House season 8

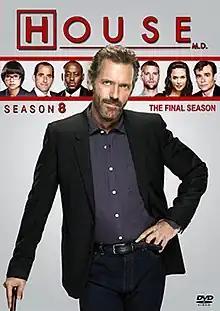
Region 1 DVD cover art

The eighth and final season of "House" was ordered on May 10, 2011. It premiered on October 3, 2011. It was the only season not to feature Lisa Edelstein as Dr. Lisa Cuddy. Olivia Wilde (Dr. Remy "Thirteen" Hadley) also left the show after the third episode to further her film career, although she returned at the end of the series. On January 8, 2012, Fox's President of Entertainment, Kevin Reilly, stated that the network had been "avoiding" a decision on the fate of the series, as it was "hard to imagine the network without "House"" and that the decision on the future of the series would be a "close call". Hugh Laurie's contract on "House" expired once the eighth season was over, and Laurie confirmed that once "House" was over, he would be moving on to strictly film roles. On February 8, 2012, in a joint statement issued by Fox and executive producers David Shore, Katie Jacobs, and Laurie, it was revealed that the season would be the last for "House".